Flossenbürg concentration camp

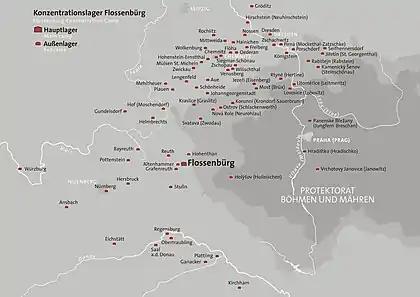
Subcamps shown with pre–World War II and current Czech borders in medium gray and the Protectorate of Bohemia and Moravia in dark gray

In September 1939, the SS transferred 1,000 political prisoners to Flossenbürg from Dachau in order to clear the latter camp to train the first regiment of the Waffen-SS. These prisoners, who were the first political prisoners at Flossenbürg, were moved back to Dachau in March 1940. The first foreign prisoners were transferred to the camp by the Gestapo in April, including Czech student protestors and Polish resistance members. The vast majority of the new foreign prisoners were incarcerated due to their opposition to the Nazi regime; a few of them were Jews. Most of the Jewish political prisoners were executed or died shortly after arriving from mistreatment. The last twelve surviving Jews were deported to Auschwitz on 19 October 1942, pursuant to Himmler's order to make the Reich "Judenrein".